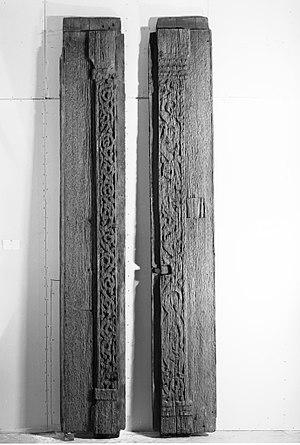
Une stavkirke ou stavkyrkje est une église médiévale en bois typique de la Norvège, bien que des fouilles laissent penser que d'autres églises de ce type aient pu exister ailleurs en Europe du Nord. On a répertorié environ 1 300 églises médiévales, dont 28 ont été sauvegardées en Norvège. On les appelle en français les « églises en bois debout » car des mâts ou poteaux sont utilisés pour soutenir le toit et l'élévation de la nef, mais aussi élever les murs.